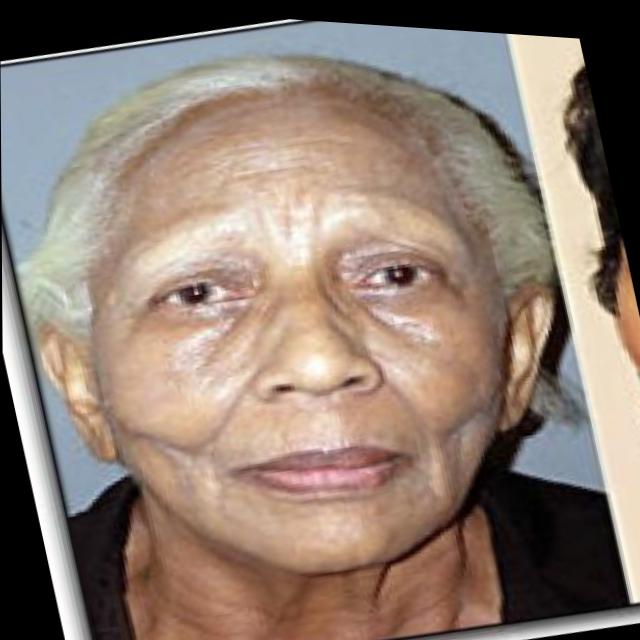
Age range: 65+